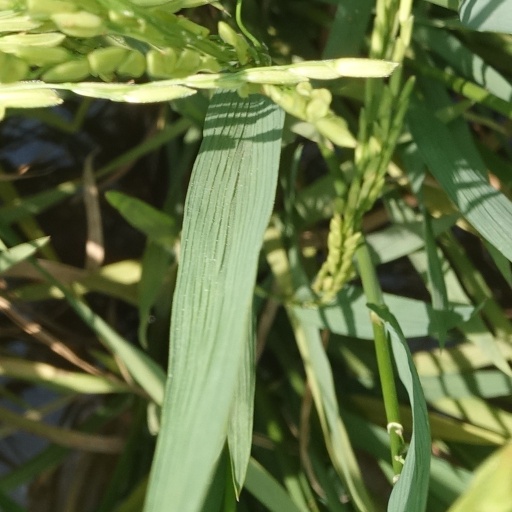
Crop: rice